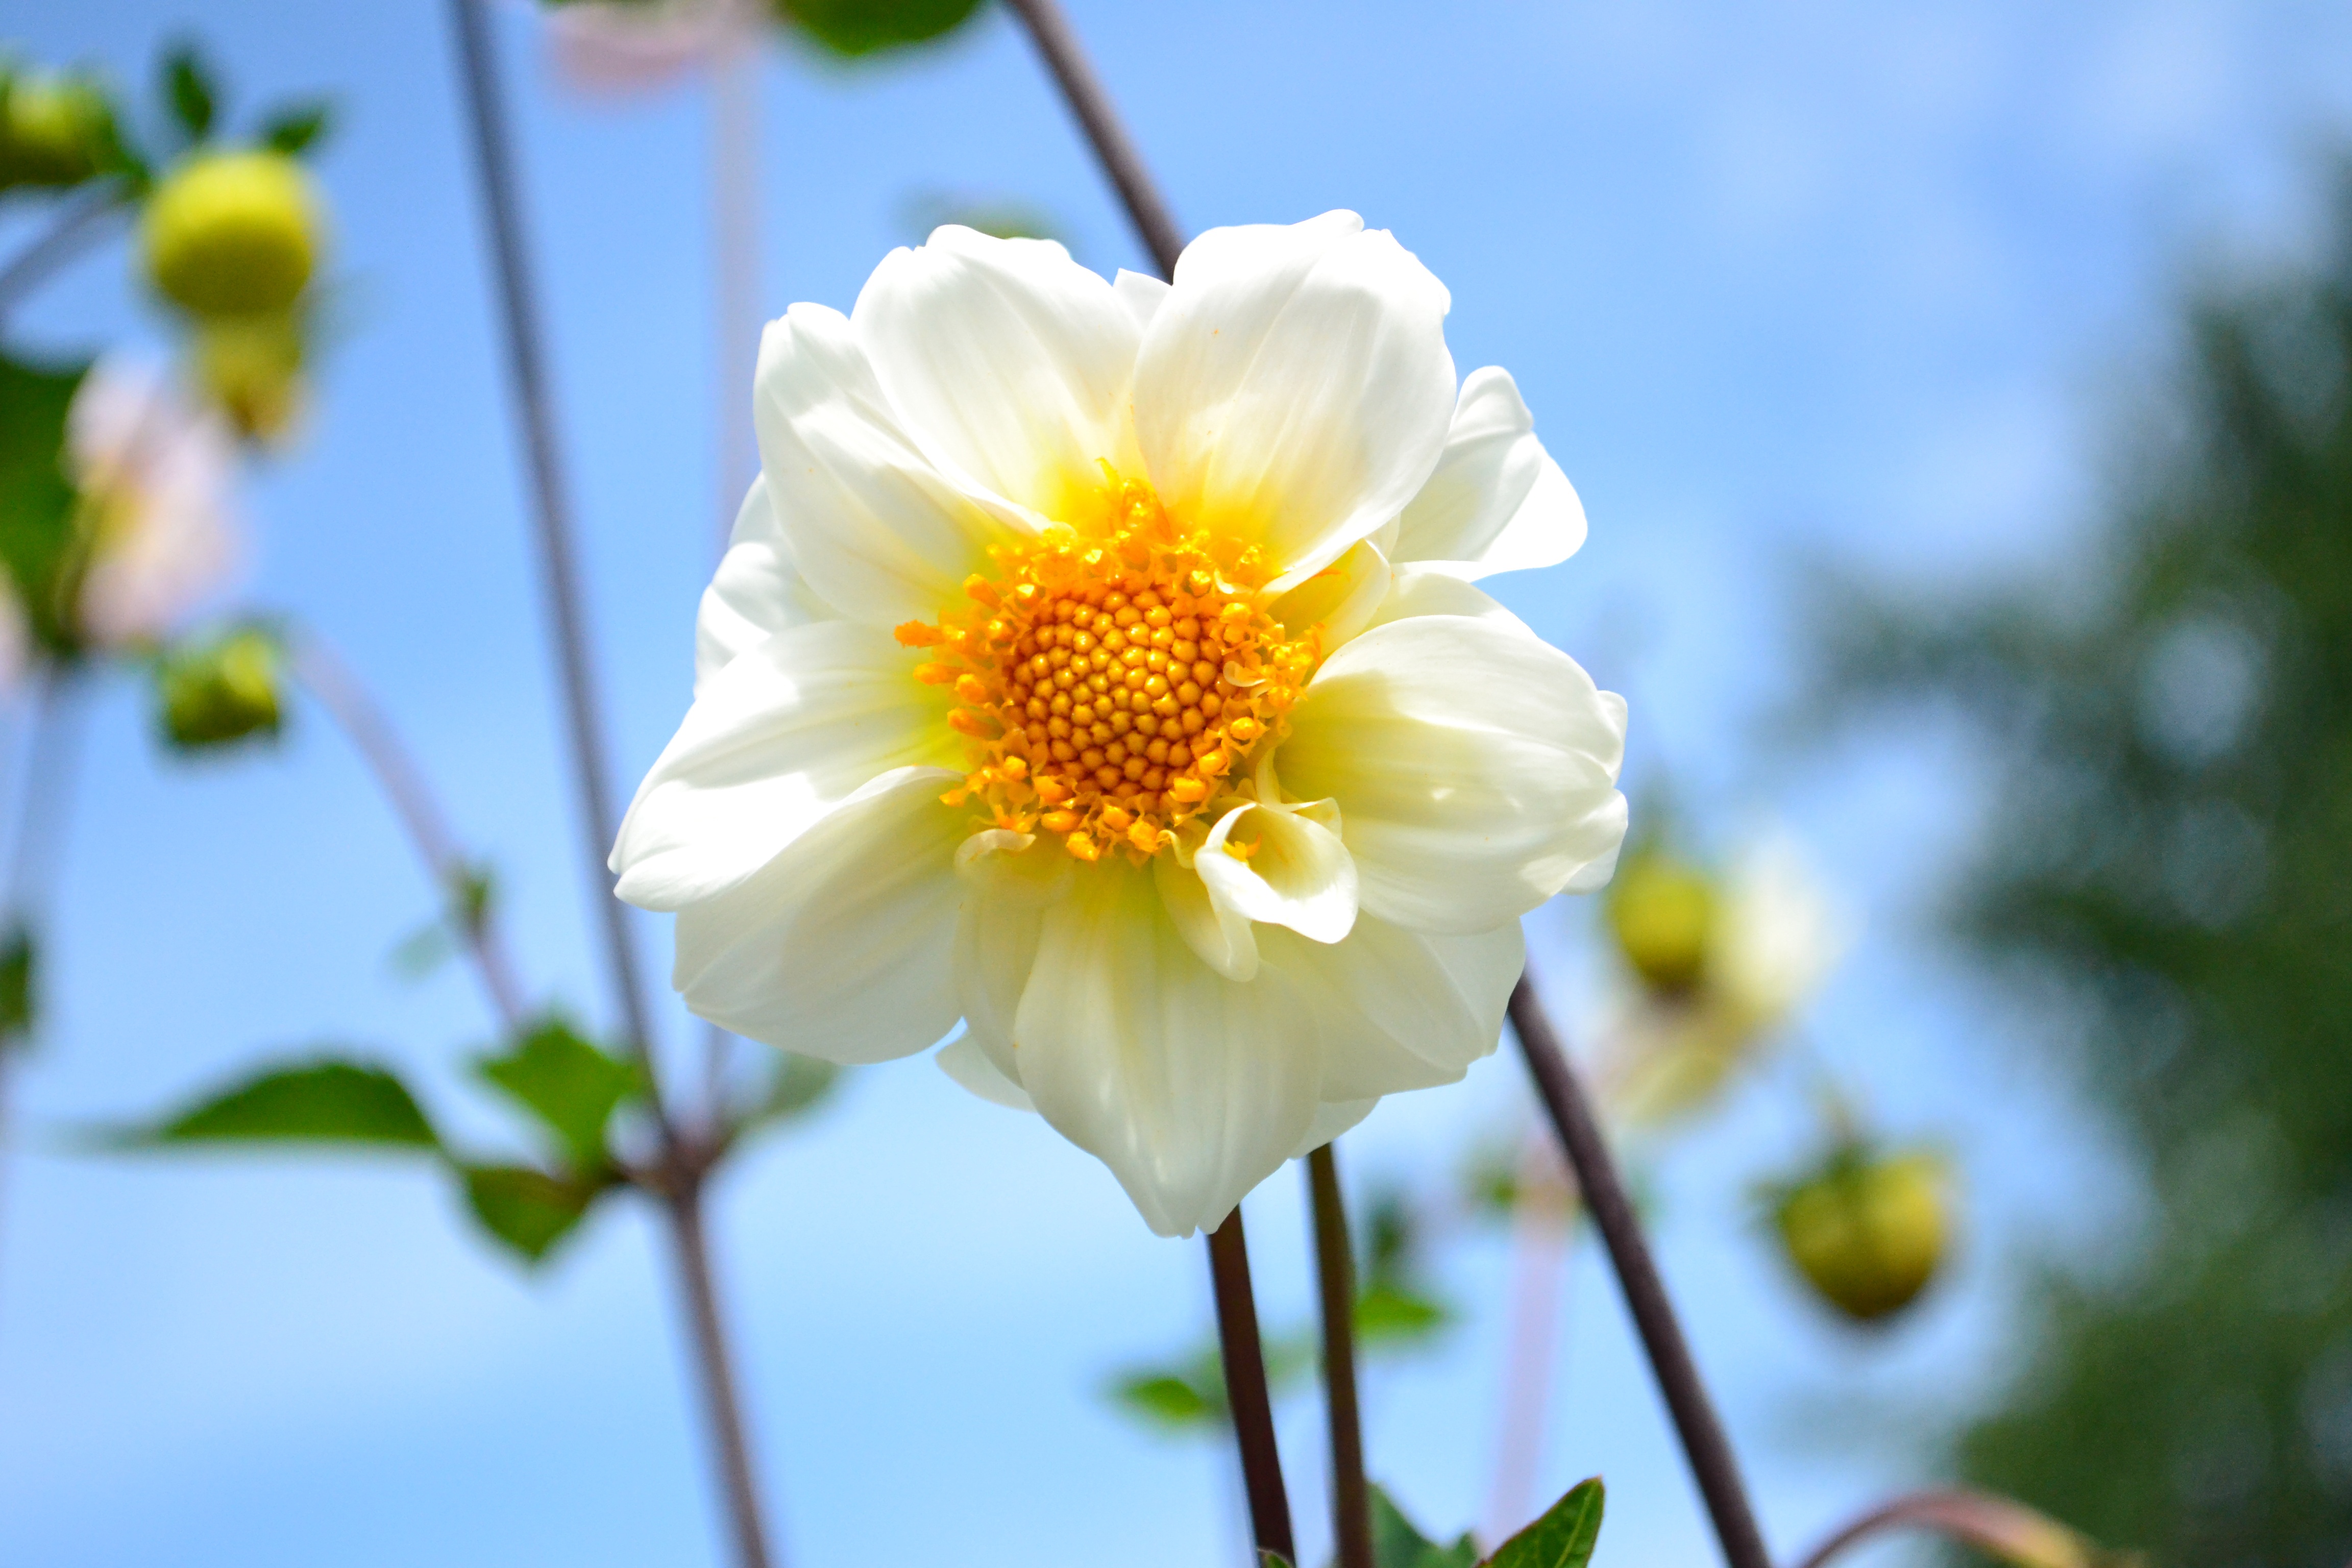
nature, blossom, plant, sun, sunlight, flower, petal, summer, vacation, botany, yellow, flora, wildflower, flowers, beauty, day, botanical garden, macro photography, flowering plant, daisy family, vladivostok, plant stem, land plant, garden cosmos